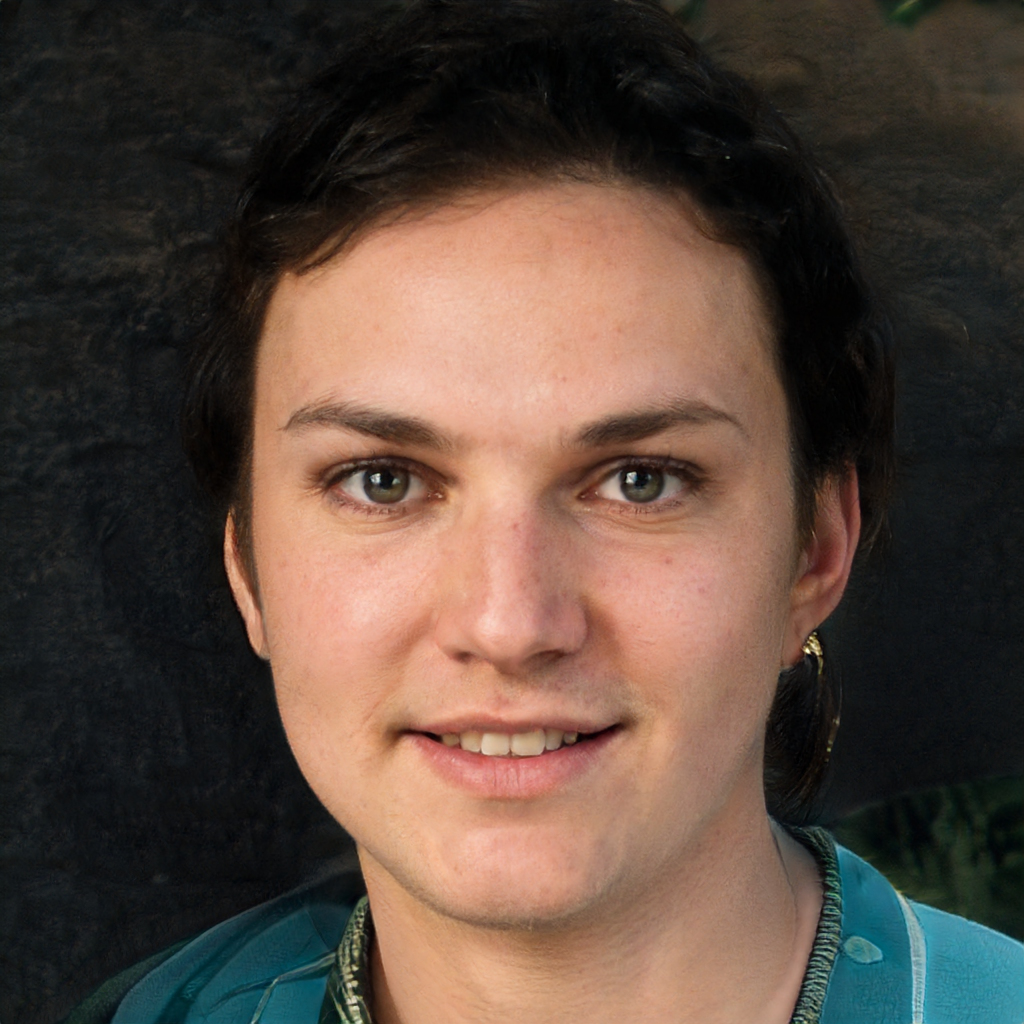
Gender: Female